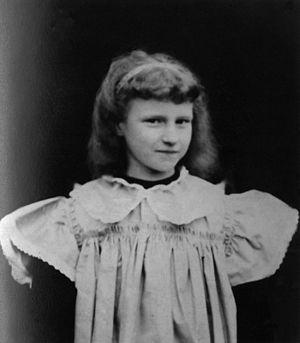
Susan Sutherland Fairhurst Isaacs, née le 24 mai 1885 à Bromley Cross, près de Bolton et morte à Londres le 12 octobre 1948, est une pédagogue, psychologue et psychanalyste britannique.